Girdle of Thomas

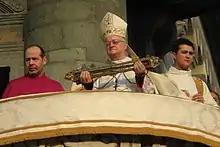
The Prato girdle displayed in 2007 from the Donatello pulpit.

The Prato relic is kept in a reliquary in the "Cappella del Sacro Cingolo" in Prato Cathedral, and still exhibited five times annually, on the birthday of the Virgin Mary on September 8 and other feast days. In the Middle Ages the display coincided with the three days of the Prato (trading) fair, and was accompanied by elaborate civic ceremonies and festivities. After 1348, matters relating to the relic were controlled by the "Opera del Sacro Cingolo", a four-man lay body elected by the city council, who retained one third of the revenues collected from the pilgrims to the relic to fund their work.